The Man from the USSR and Other Plays

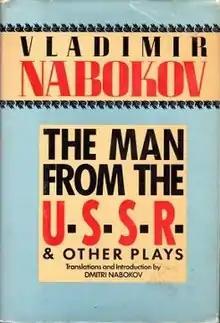
First edition

The Man from the USSR and Other Plays is a collection of four dramas by the Russian writer Vladimir Nabokov, first published in 1984. The plays were collected and translated from the original Russian by Nabokov's son, Dmitri Nabokov after his father's death. The volume consists of the plays 'The Pole' ('Polyus', written 1923), 'The Man from the USSR' ('Chelovek iz SSSR', written 1926), 'The Event' ('Sobytie', written 1938) and 'The Granddad' ('Dedushka').